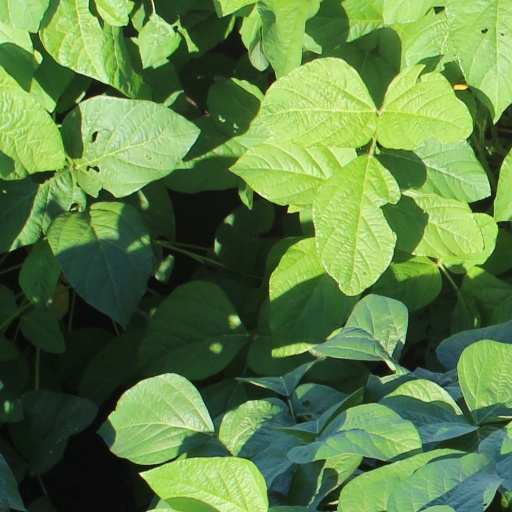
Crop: soybean